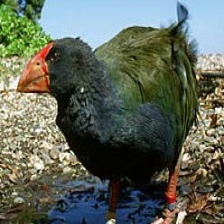
Species: TAKAHE
Scientific name: PORPHYRIO HOCHSTETTERI
ImageNet parent category: european_gallinule